Derrick Mason

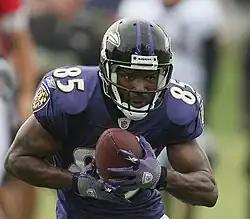
Mason with the Baltimore Ravens in 2010

Derrick James Mason (born January 17, 1974) is an American former professional football player who was a wide receiver for fifteen seasons in the National Football League (NFL). He played college football for the Michigan State Spartans and was selected in the fourth round of the 1997 NFL draft by the Tennessee Oilers (which was renamed the Titans in 1999). After eight seasons with Tennessee, Mason signed with the Baltimore Ravens, becomming the franchise's all-time leading receiver with 5,777 yards from 2005 to 2010. He spent 2011 with the New York Jets and Houston Texans before retiring as a Raven on June 11, 2012.